2020 Pocono 350

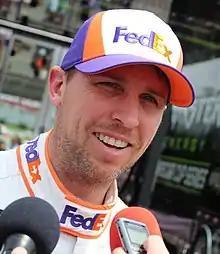
Denny Hamlin won the race.

Fox Sports televised the race in the United States on FS1. Mike Joy and six-time Pocono winner Jeff Gordon will cover the race from the Fox Sports studio in Charlotte. Jamie Little handled the pit road duties. Larry McReynolds provided insight from the Fox Sports studio in Charlotte.